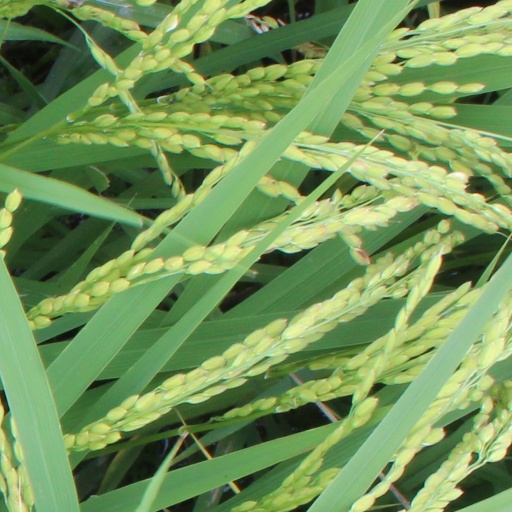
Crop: rice